Turku Central Station

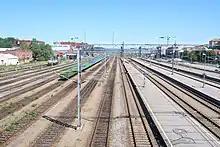
A view of the Turku railway yard.

The Turku transport location (abbreviated Tur) has been in use since 5 June 2005, consisting of the following parts: